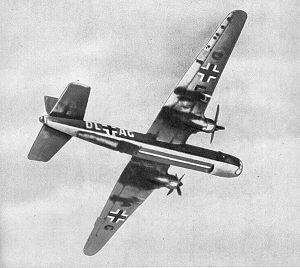
Tysklands oprustning i 1930'erne / Oprustningen af Wehrmacht 1933–1939 / Luftwaffes oprustning / Oprustning i luften / Den ændrede oprustning fra 1936
Udets inkompetence førte til absurde krav, som f.eks. at de tunge bombefly Heinkel He 177 skulle kunne bruges som styrtbombefly.
Tysklands oprustning i 1930'erne dækker over den mandskabsmæssige og materielle udvidelse af Tysklands hær, flåde og luftvåben mellem nazisternes magtovertagelse i januar 1933 og 2. verdenskrigs begyndelse 1. september 1939. Oprustningen af Wehrmacht - som grundlagdes i 1935 som overordnet organisation for hær, flåde og luftvåben - var en integreret del af den nationalsocialistiske politik og var for Hitler den vigtigste forudsætning for at generobre det Tyske riges stormagtsstatus.